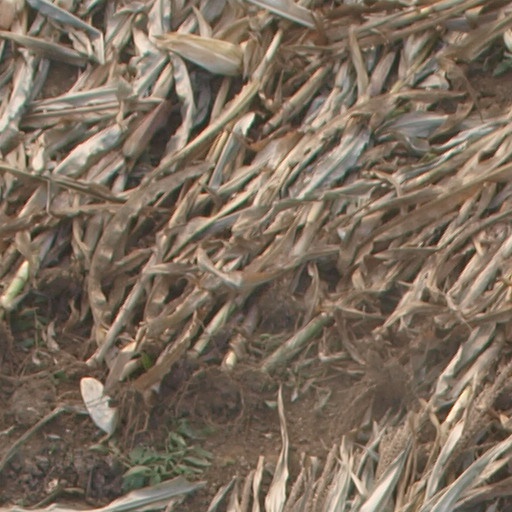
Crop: maize; corn